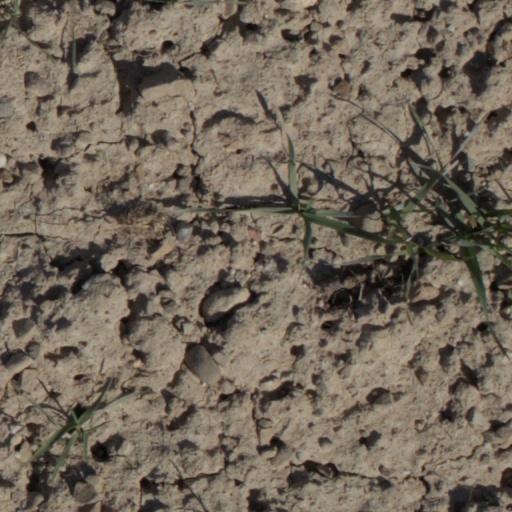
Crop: wheat